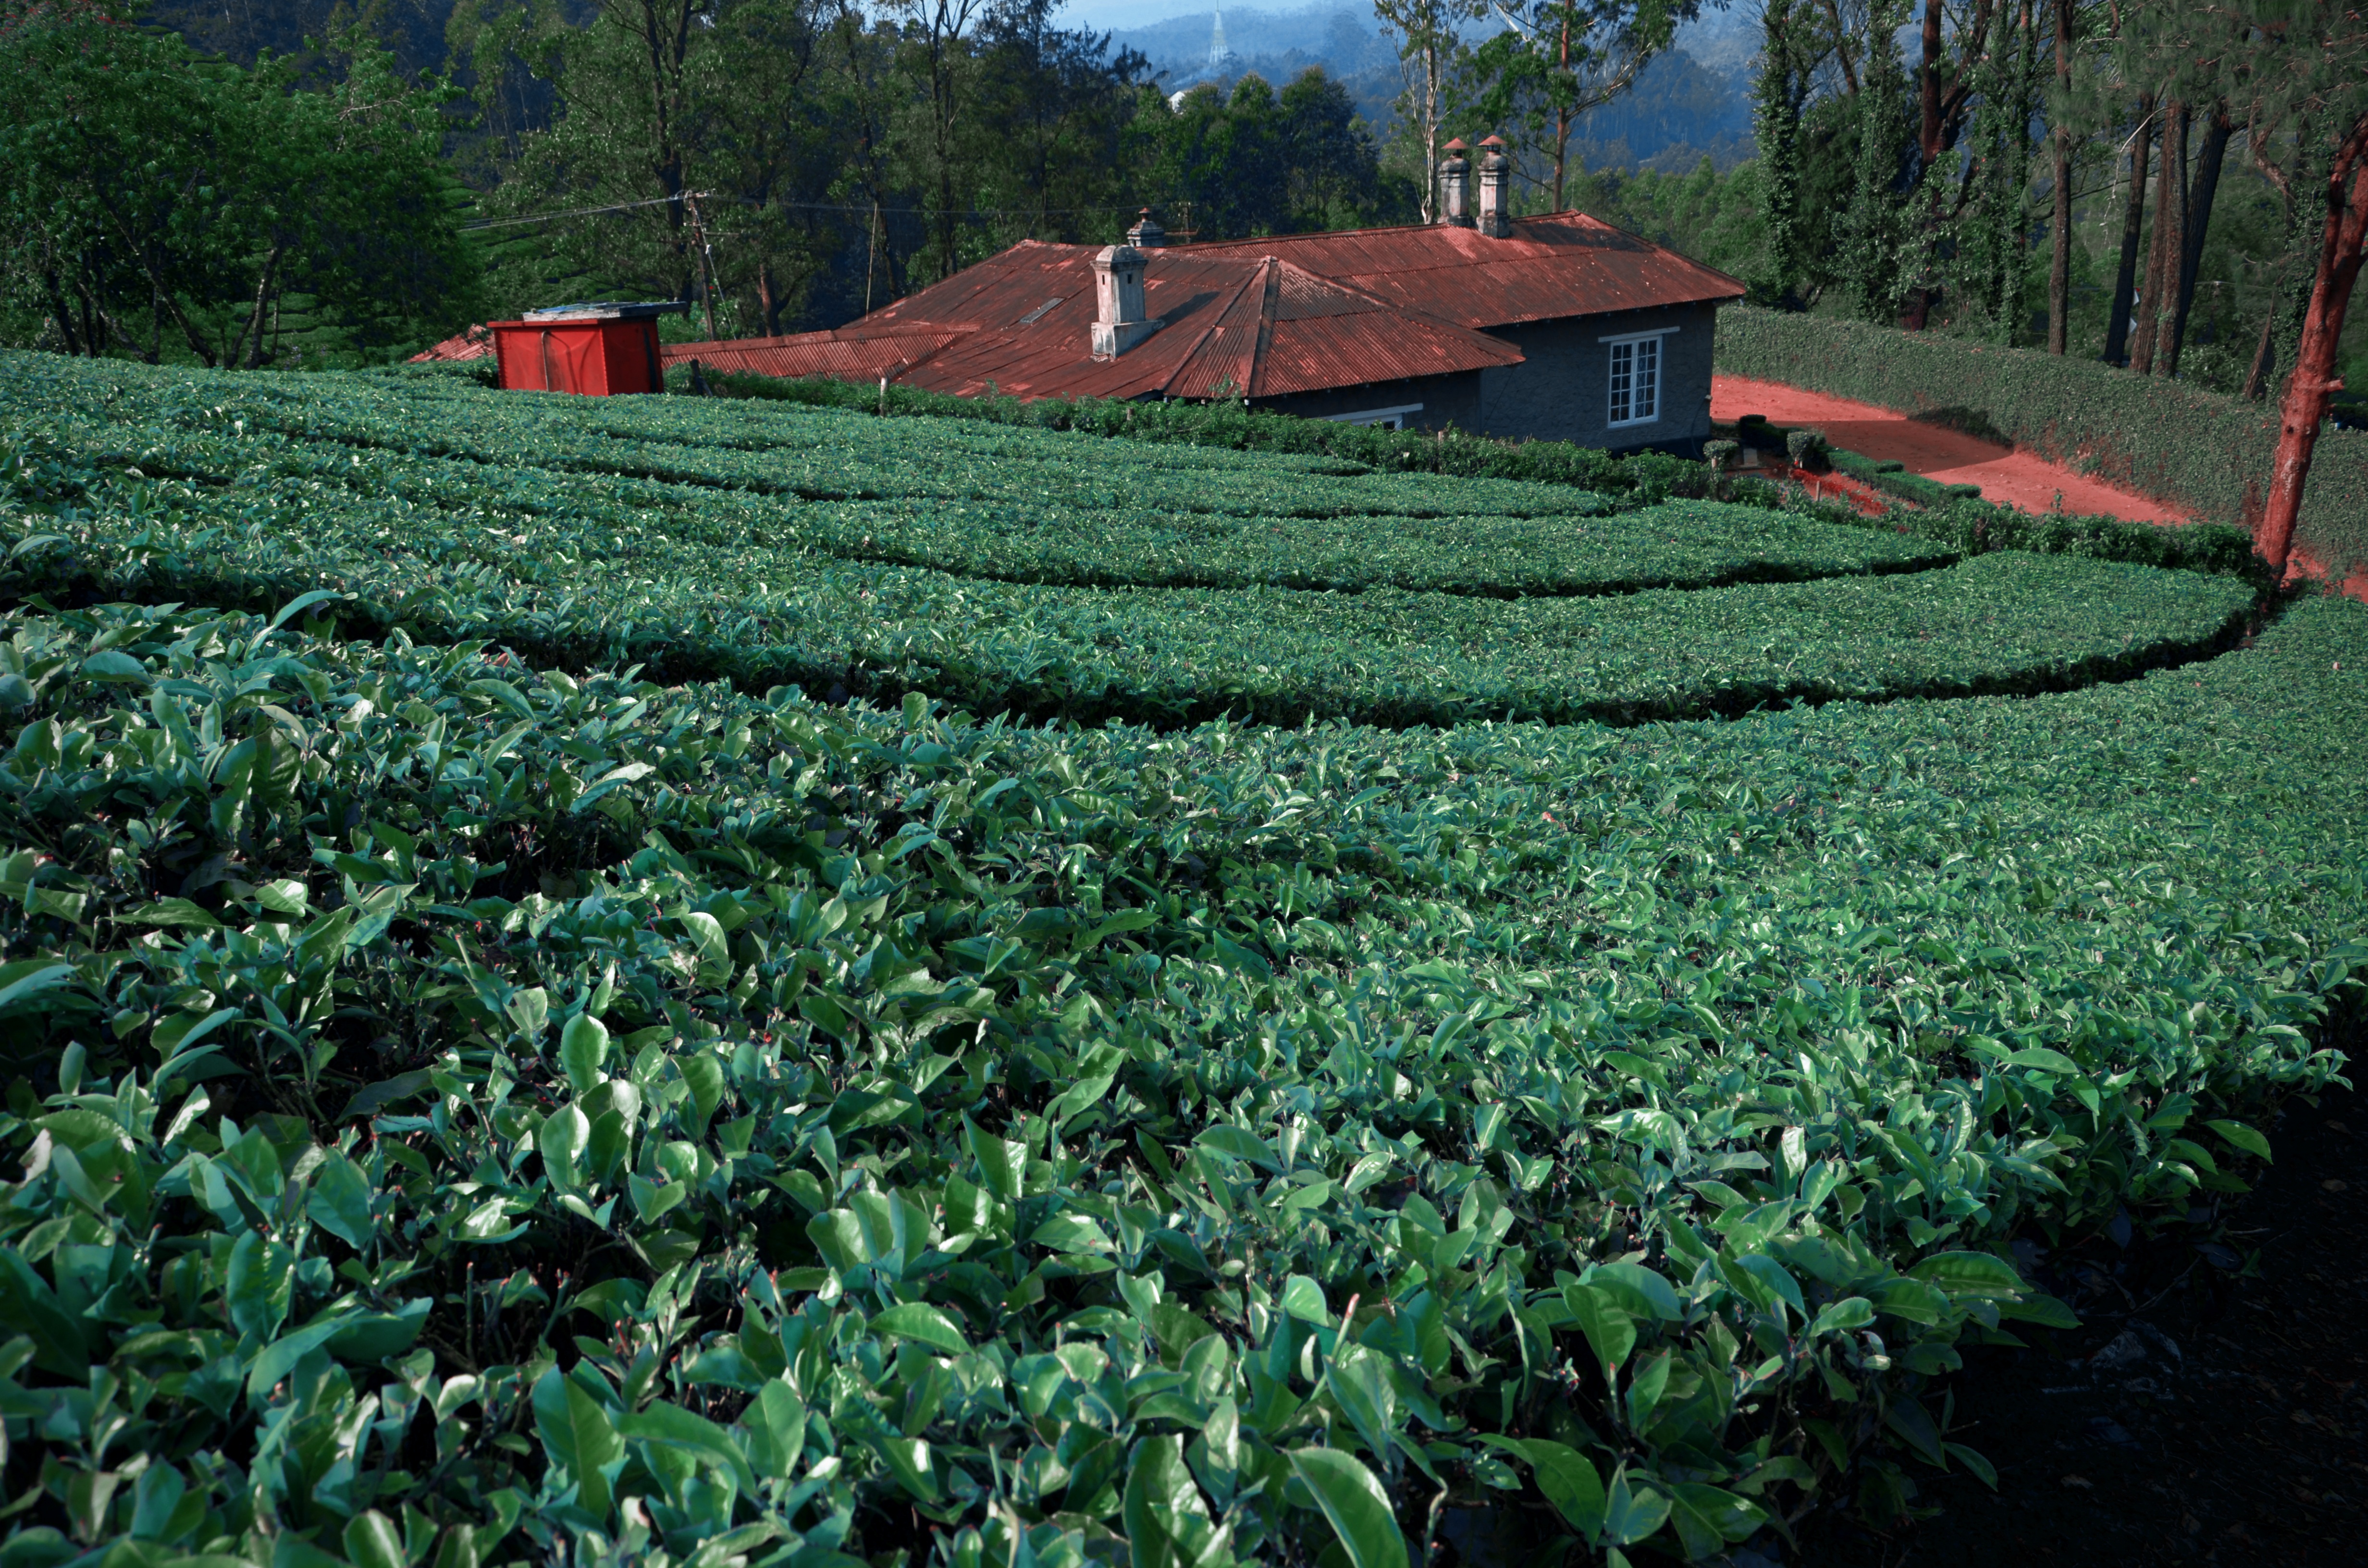
nature, outdoor, plant, field, farm, tea, leaf, flower, green, produce, crop, natural, fresh, soil, drink, agriculture, garden, flora, season, shrub, plantation, plantations, organic, tea leaves, south india, tea garden, outdoor structure